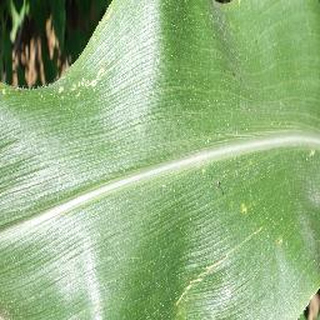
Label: healthy_corn